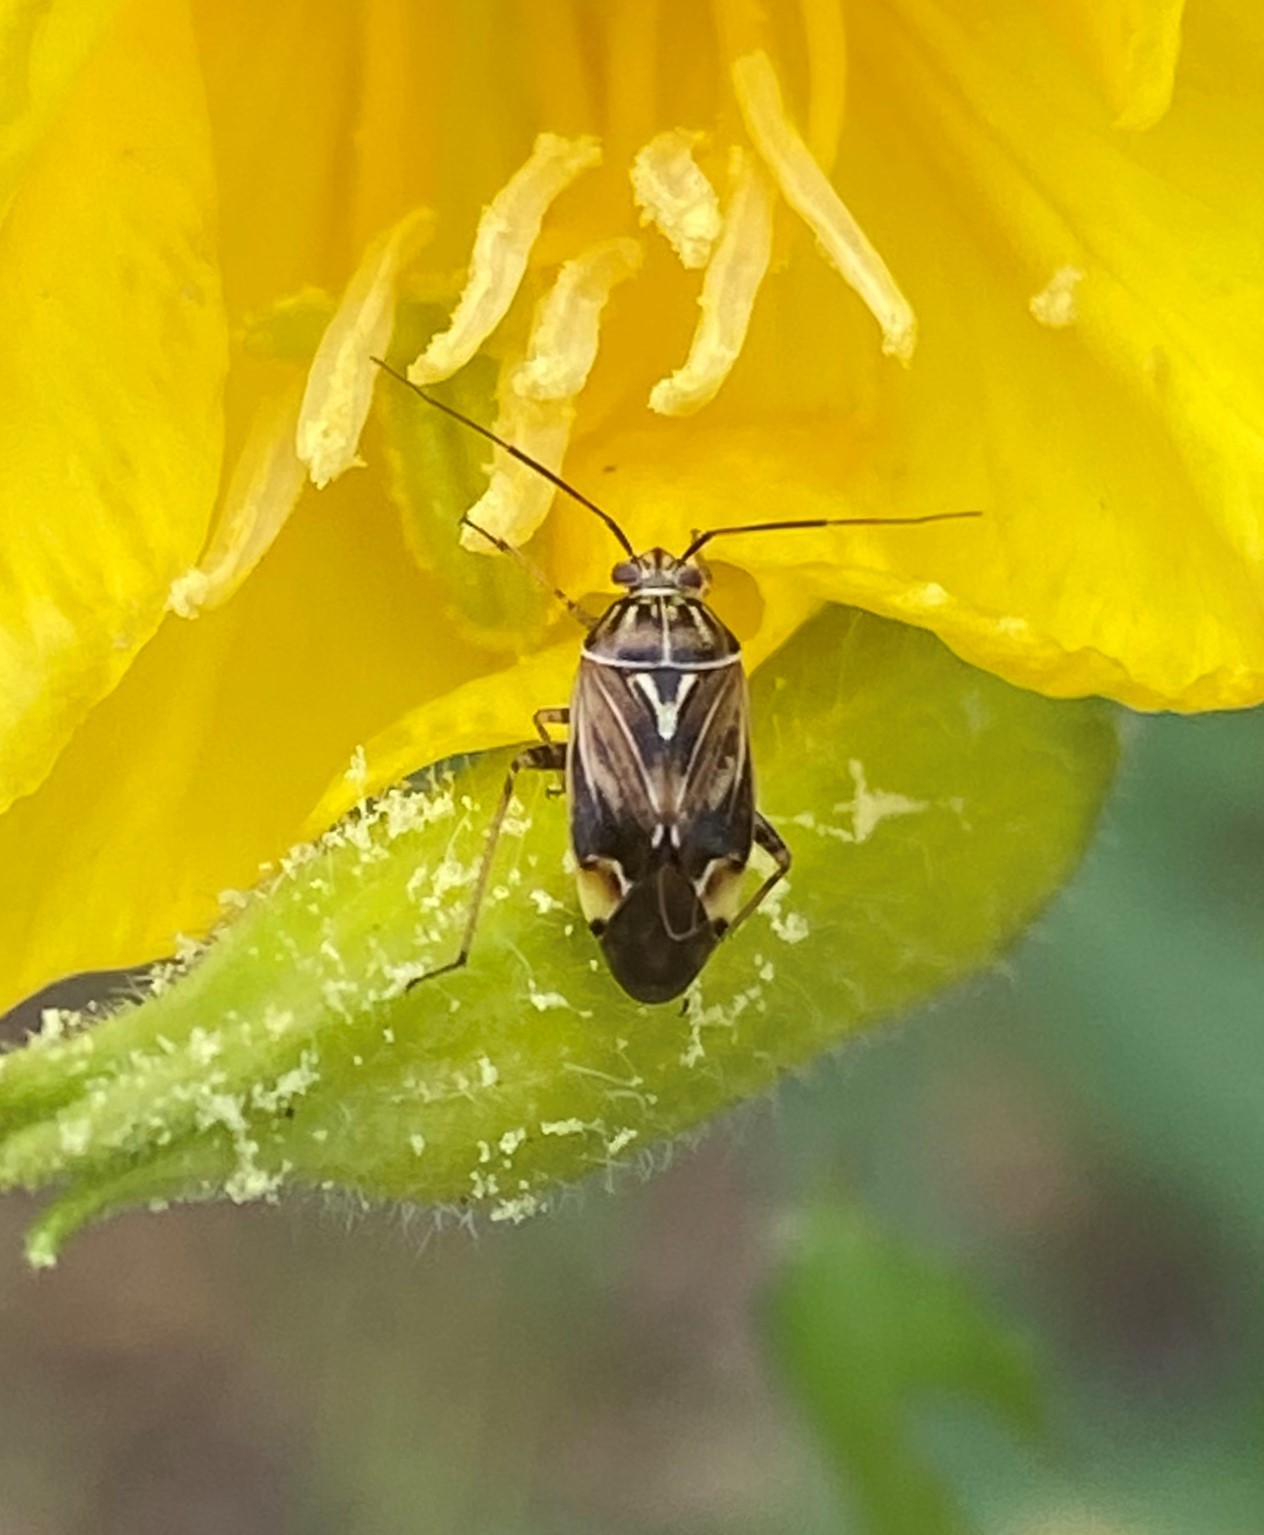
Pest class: lygus_bug